2013 NASCAR Sprint All-Star Race

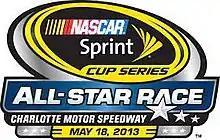
Logo for the 2013 NASCAR Sprint All-Star Race.

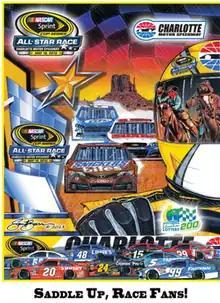
The 2013 NASCAR Sprint All-Star Race program cover, with artwork by Sam Bass. "Saddle Up, Race Fans!"

The 2013 NASCAR Sprint All-Star Race was a NASCAR Sprint Cup Series stock car race held on May 18, 2013, at Charlotte Motor Speedway in Concord, North Carolina. Contested over 90 laps, the it was the second exhibition race of the 2013 Sprint Cup Series season. Jimmie Johnson of Hendrick Motorsports took his record fourth All-Star Race victory, while Joey Logano finished second. Kyle Busch, Kasey Kahne, and Kurt Busch rounded out the top five.